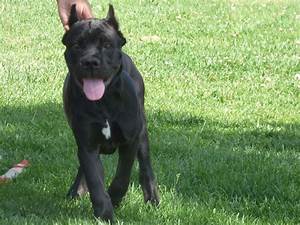
Label: dog